Northern/19th Avenue station

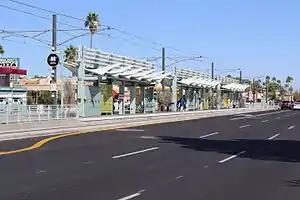
The station, on opening day in March 2016

Northern/19th Avenue station, also known as 19NORTH Community, is a station on the B Line of the Valley Metro Rail system in Phoenix, Arizona. It was opened as part of Phase I of the Northwest Extension of the system on March 19, 2016.